Celeste Holm

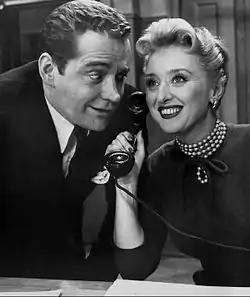
Holm with Scott McKay

In 1958, she starred as a reporter in an unsold television pilot called "The Celeste Holm Show", based on the book "No Facilities for Women". In 1965, she played the Fairy Godmother alongside Lesley Ann Warren in the CBS production of "Cinderella". In 1970–71, she was featured on the NBC sitcom "Nancy".